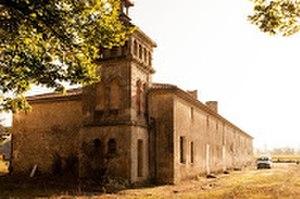
Pigeonnier contre les dépendances au sud. Au XIXe siècle, on s'en servait comme d'un château d'eau
Le château Beyzac est une demeure du XVIIIᵉ siècle ou XIXᵉ siècle, située en France sur la commune de Vertheuil, dans le département de la Gironde, en Nouvelle-Aquitaine.